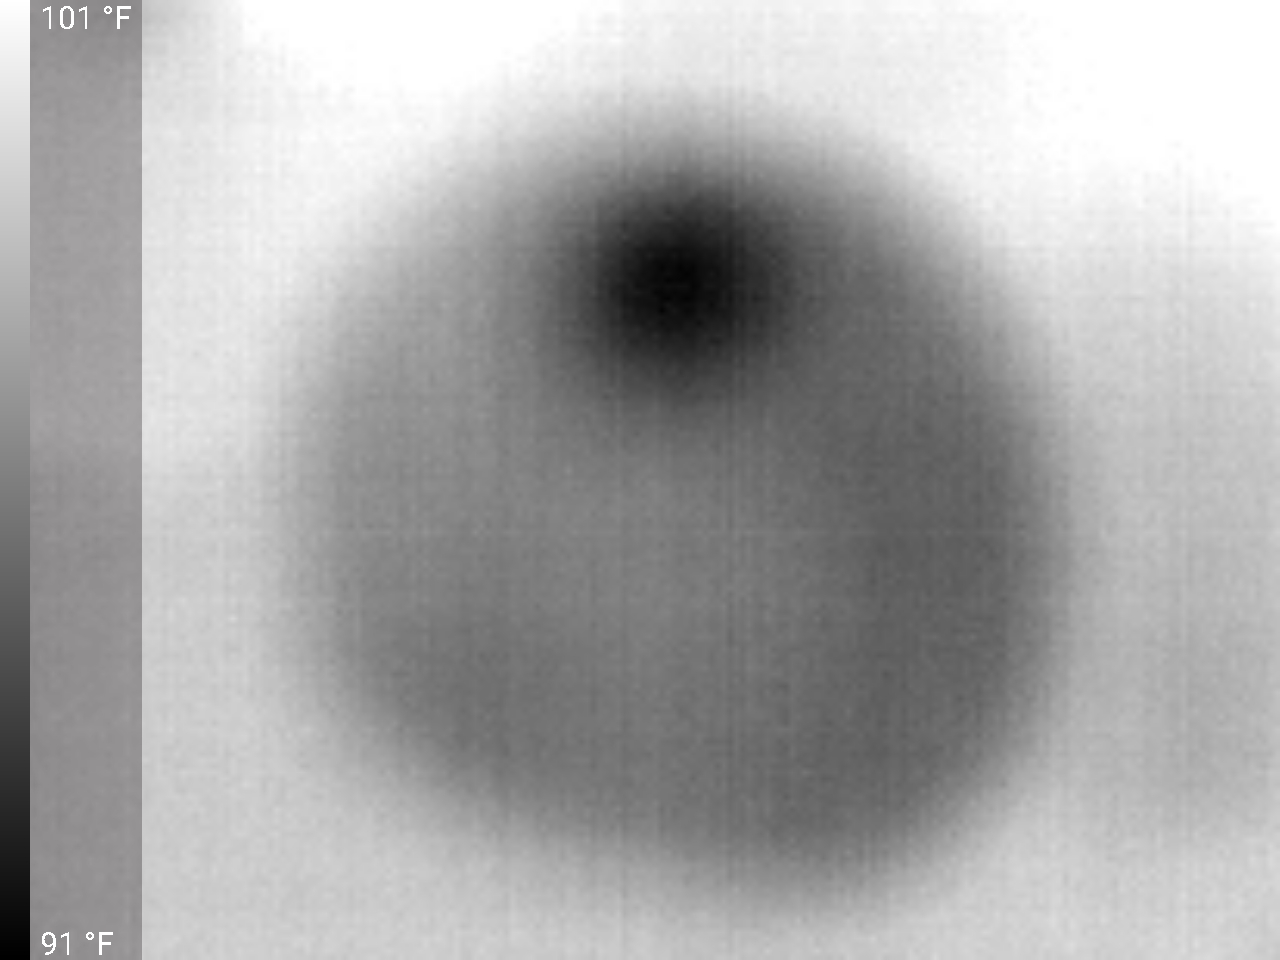
Label: No Defect